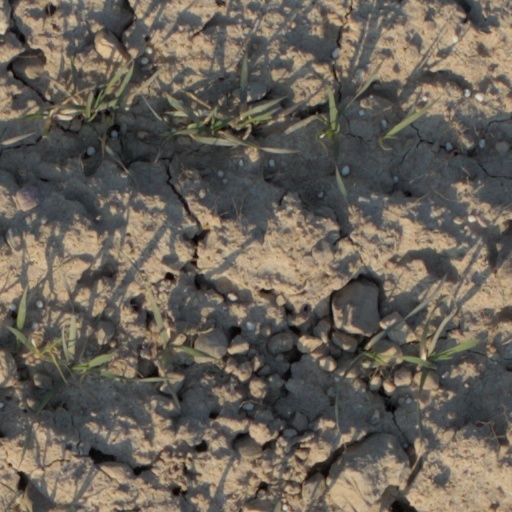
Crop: wheat